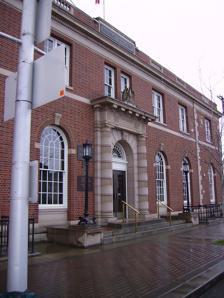
Building: United States Post Office (Port Angeles, Washington)
Country: Unknown
Year built: 1933
United States historic place U.S. Post Office U.S. National Register of Historic Places The old Port Angeles Post Office Show map of Washington (state) Show map of the United States Location 138 West 1st Street, Port Angeles, Washington Coordinates 48°07′10″N 123°26′07″W / 48.11954°N 123.43533°W / 48.11954; -123.43533 Area 0.34 acres (0.14 ha) Built 1931 Architect J.A. Wetmore Architectural style Georgian, Federal NRHP reference No. 83003321 Added to NRHP September 1, 1983 The U.S Post Office , also known as the Federal Building and the Old Post Office , is a historic building located at 138 West 1st Street in Port Angeles, Washington which was built in 1931–1933. A Post Office had been established in Port Angeles since 1860, but had no permanent home and moved several times.  The land for the Post Office and Federal building was originally occupied by a squatter for whom the city raised funds to build a new house at a different location.  The cost of the building was $124,807.  In 1978 the growing community of Port Angeles constructed a new post office in which all mail operation were moved. The building was added to the National Register of Historic Places in 1983. References